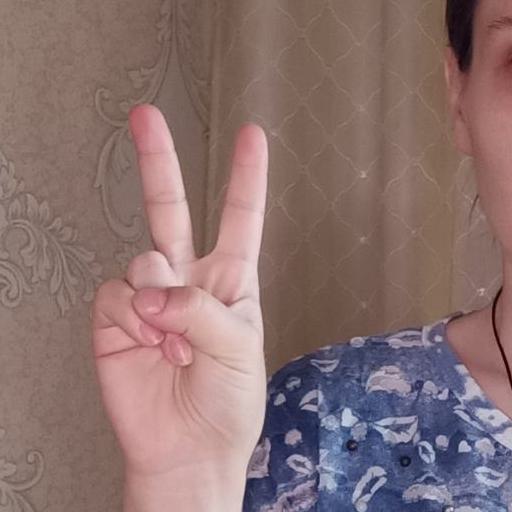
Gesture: peace